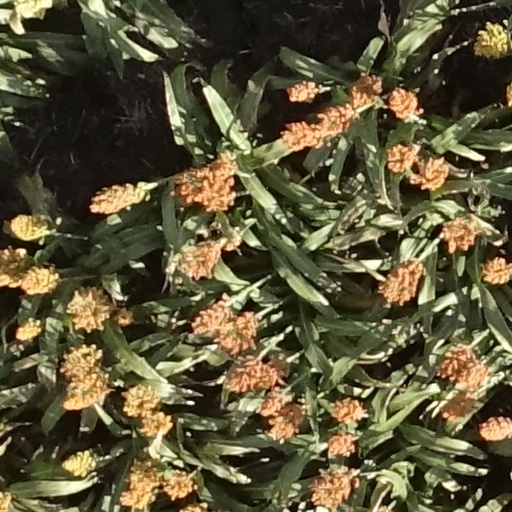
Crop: sorghum